Taxation in Germany

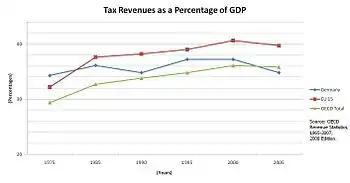
Tax revenues 1975–2005 as a percentage of GDP for Germany, in comparison to the OECD and the EU 15

So even if Germany is a federal state, 95% of all taxes are imposed on a federal level. The income of these taxes is allocated by the federation and the states as following (Constitution):